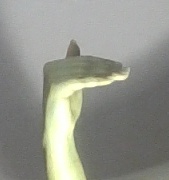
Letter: khaa